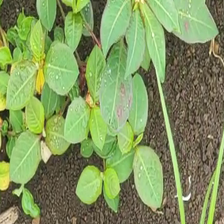
Weed species: Moti_dudhi(Euphorbia_geneculata_L)